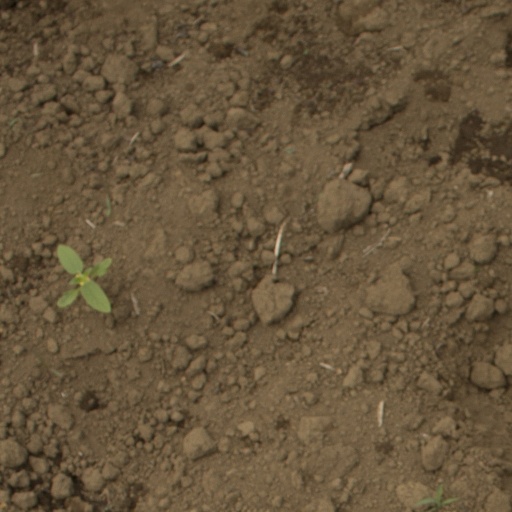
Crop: Jerusalem artichoke